Charley's Aunt

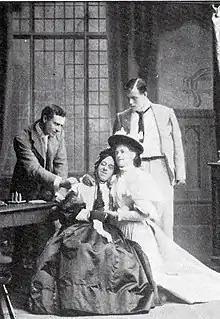
Percy Lyndal, W. S. Penley, Nina Boucicault and H. Farmer in the original production

Charley's Aunt is a farce in three acts written by Brandon Thomas. The story centres on Lord Fancourt Babberley, an undergraduate whose friends Jack and Charley persuade him to impersonate the latter's aunt. The complications of the plot include the arrival of the real aunt and the attempts of an elderly fortune hunter to woo the bogus aunt. The play concludes with three pairs of young lovers united, along with an older pair – Charley's real aunt and Jack's widowed father.